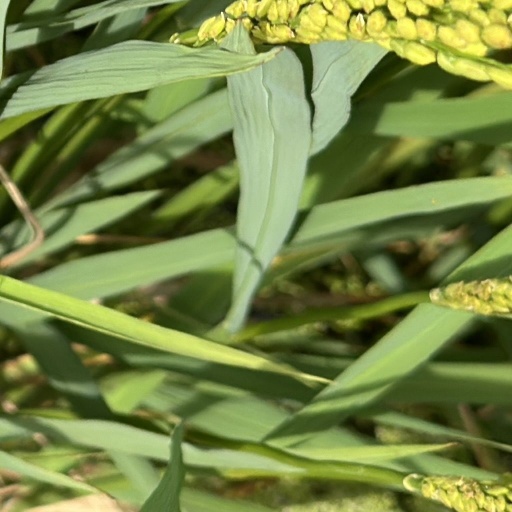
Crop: rice